UPM Press

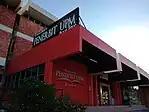
UPM Press Bookshop

The UPM Press Bookshop officially began operation on 27 September 2019 after being inaugurated by Prof. Datin Paduka Dato' Dr. Aini Ideris, Vice Chancellor of UPM.